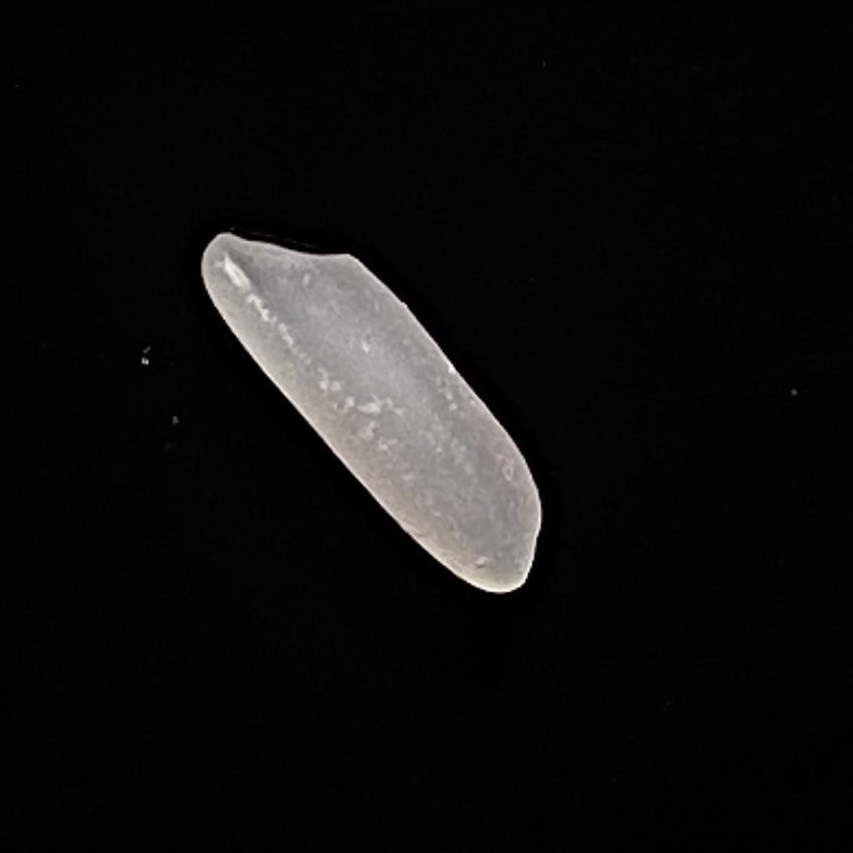
Rice variety: Shampakatari